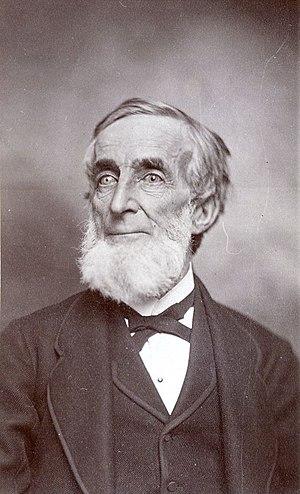
Thomas Storrow Brown
Thomas Storrow Brown quincaillier, journaliste, administrateur, fonctionnaire et patriote bas-canadien.
Voici une liste de personnes nées dans la province canadienne du Nouveau-Brunswick: